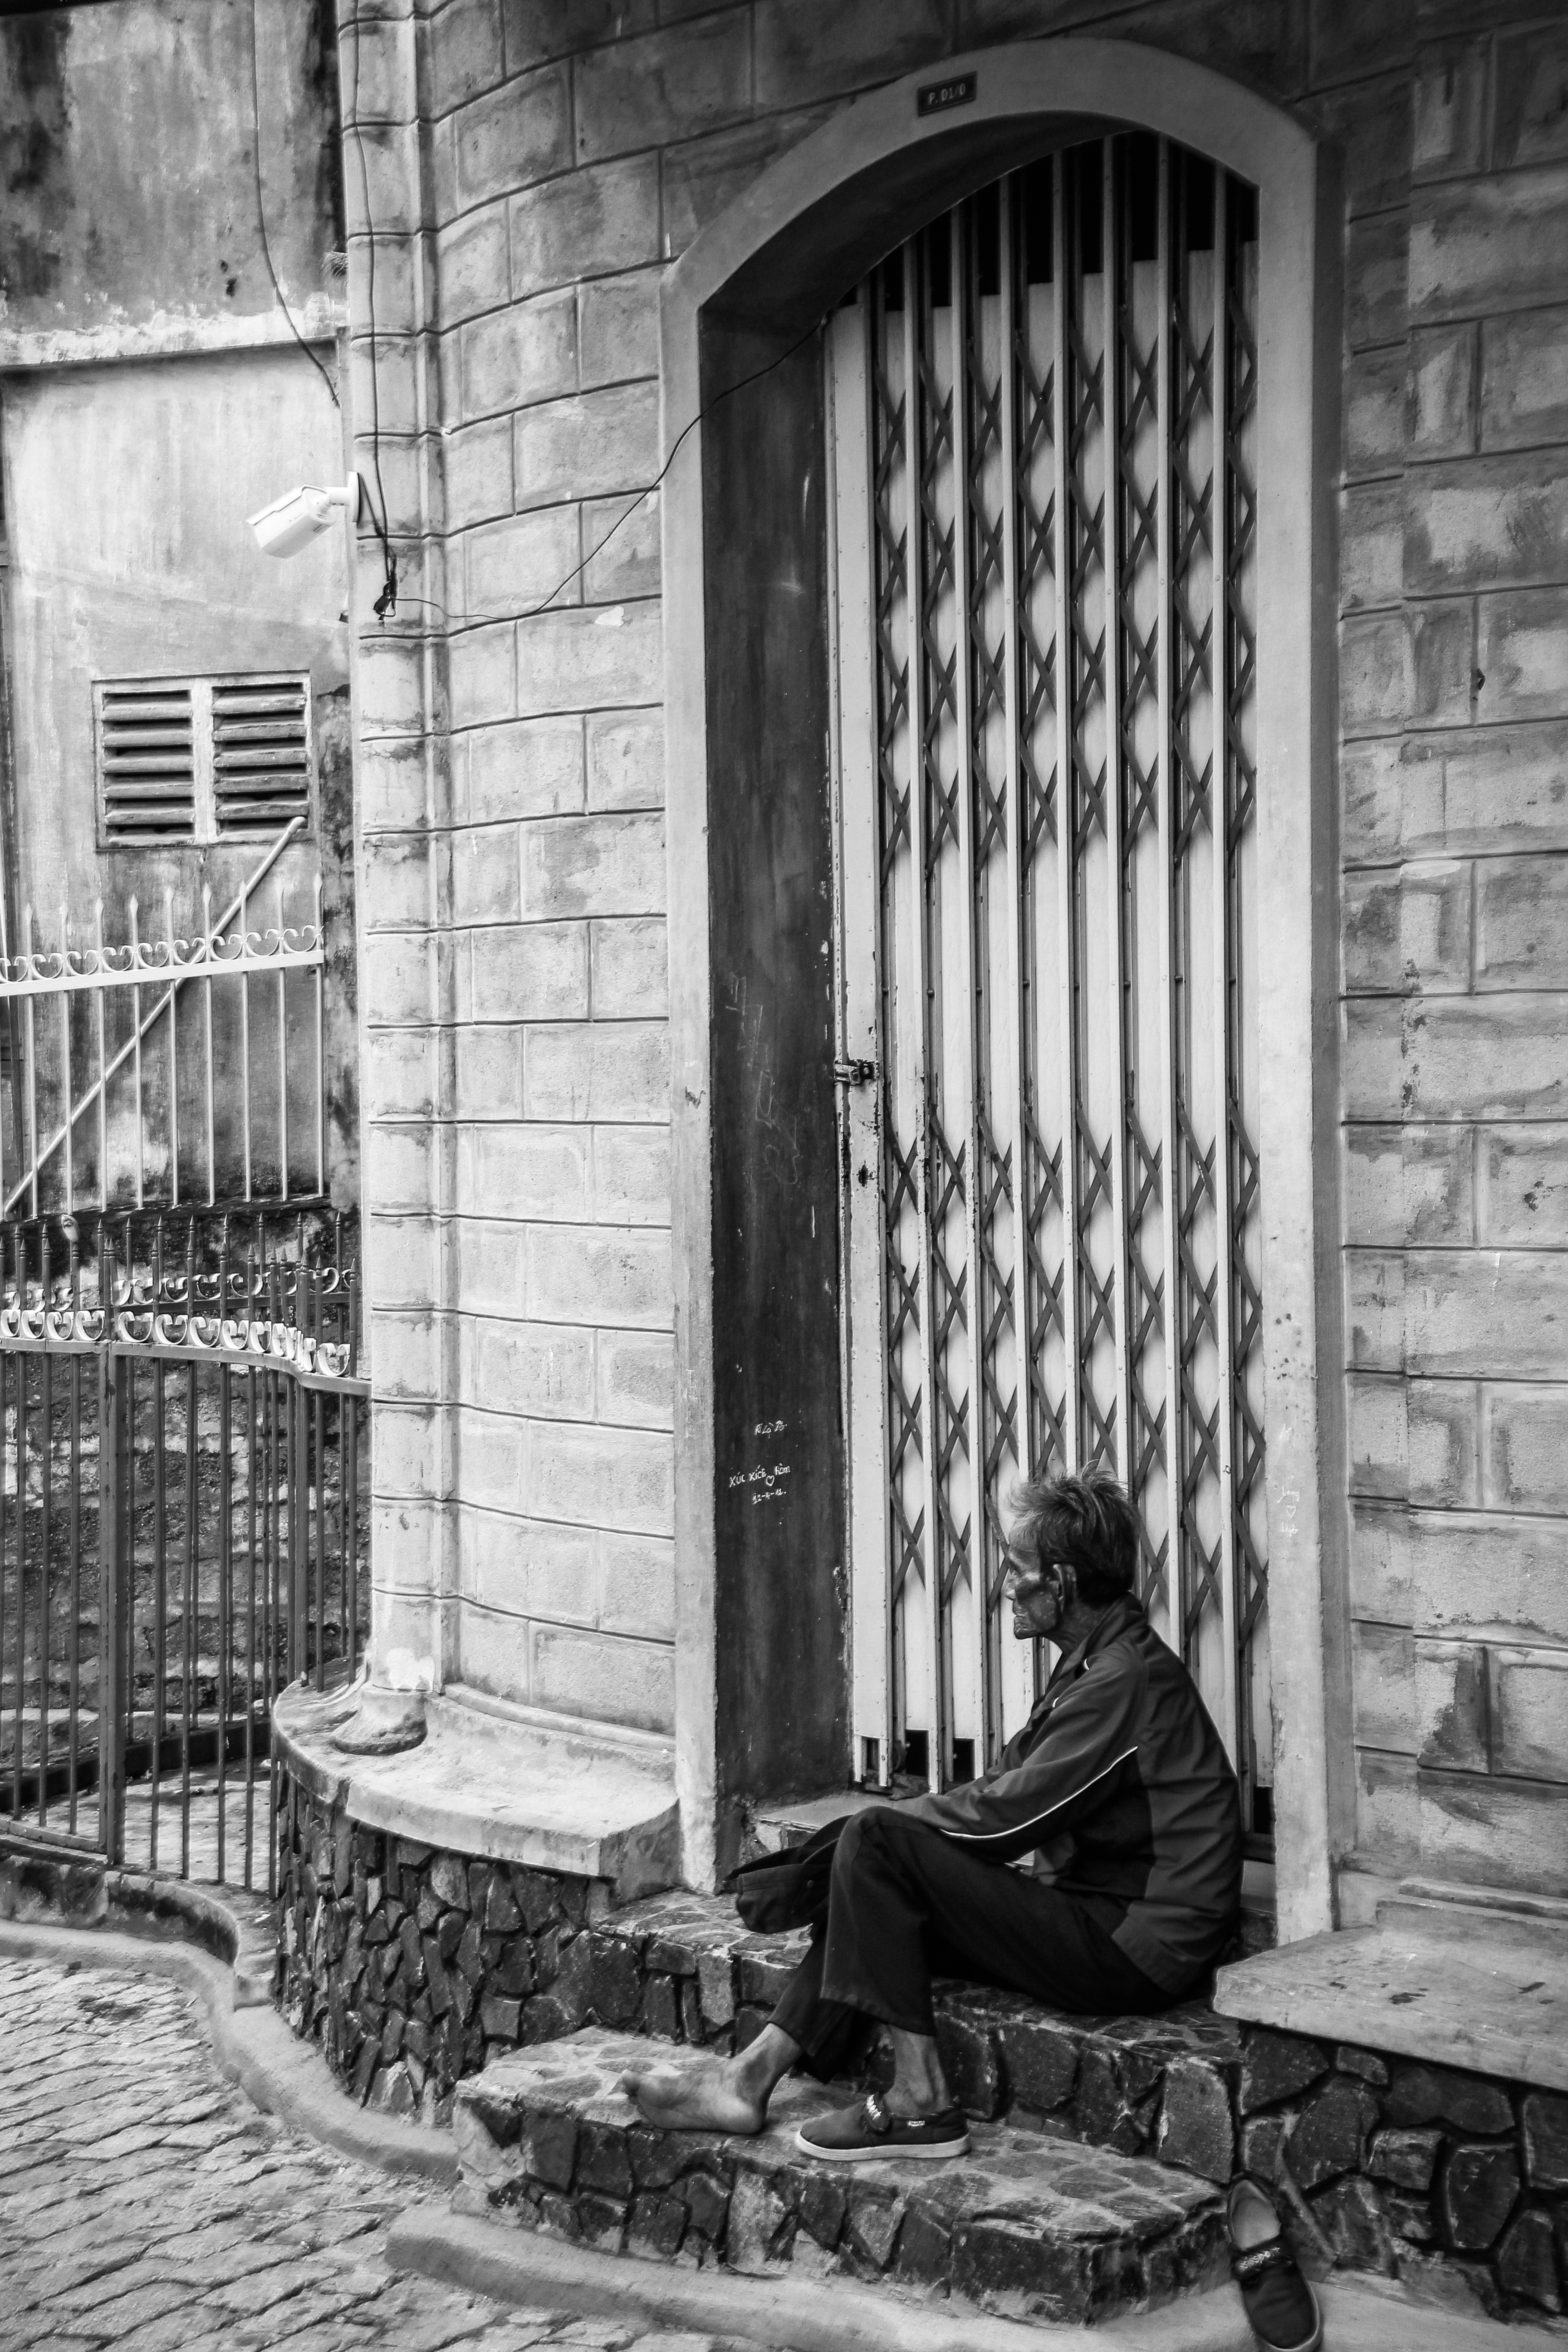
poor, black and white, infrastructure, monochrome photography, urban area, wall, photography, window, structure, monochrome, street, facade, house, brick, building, road, tree